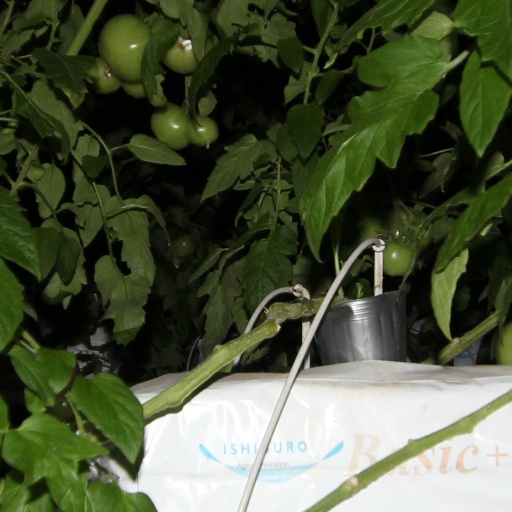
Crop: tomato